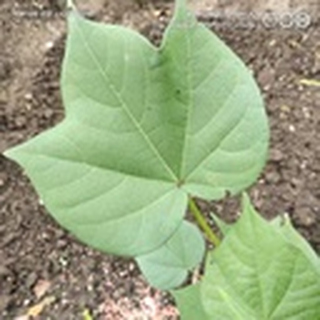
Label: healthy_cotton